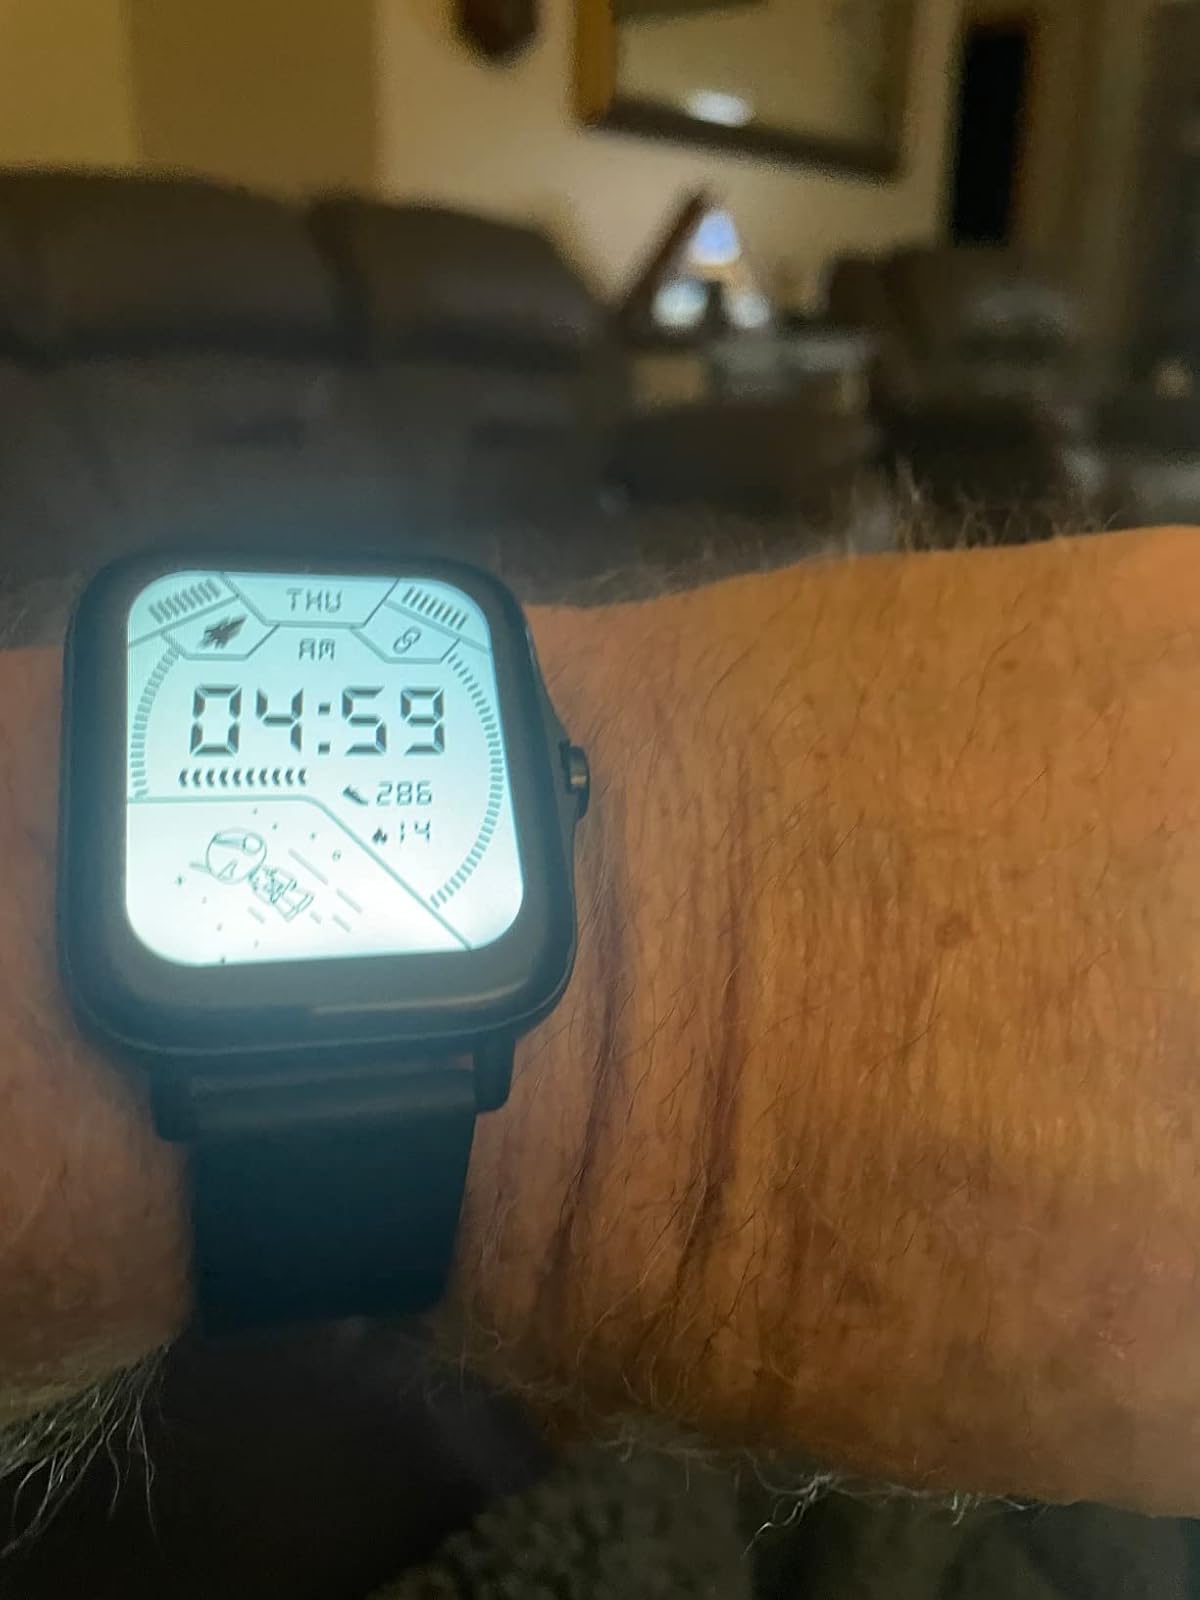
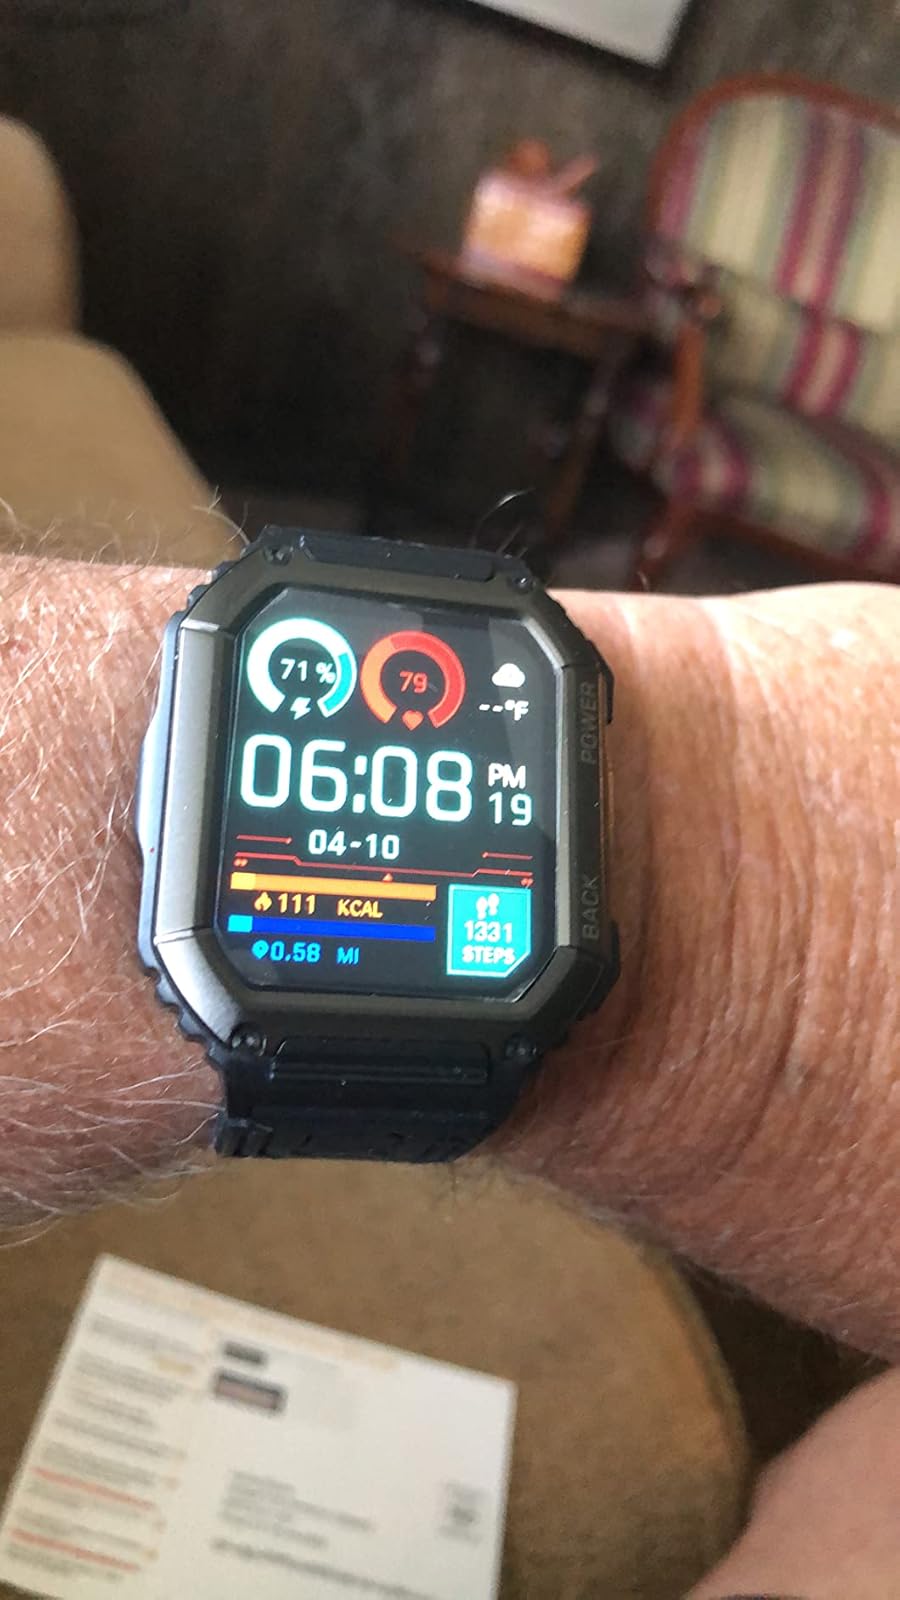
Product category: smartwatch
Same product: no